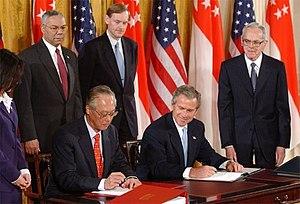
Le président des États-Unis George W. Bush et le premier ministre de Singapour Goh Chok Tong signent un accord de libre échange à la Maison Blanche le 6 mai 2003. Español: El presidente de Estados Unidos George W. Bush y el primer ministro de Singapur Goh Chok Tong firman un acuerdo de libre comercio en la Casa Blanca el 6 de mayo 2003.
L’interdiction du chewing-gum à Singapour a été établie en 1992 et révisée en 2004. L'importation comme la vente de gomme à mâcher sont interdites. Depuis 2004, les gommes à mâcher présentant des effets thérapeutiques ont été autorisées à la suite de l'accord de libre-échange entre les États-Unis et Singapour.